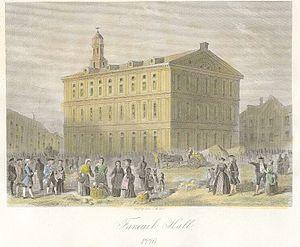
Le Faneuil Hall, situé dans le quartier de Government Center, non loin du front de mer, à Boston dans l'État du Massachusetts, servait de marché et de salle de réunion depuis 1742. Samuel Adams et James Otis y prononcèrent plusieurs discours. Il fait actuellement partie du Boston National Historical Park et du parcours touristique du Freedom Trail. Il se trouve juste à côté du Quincy Market.